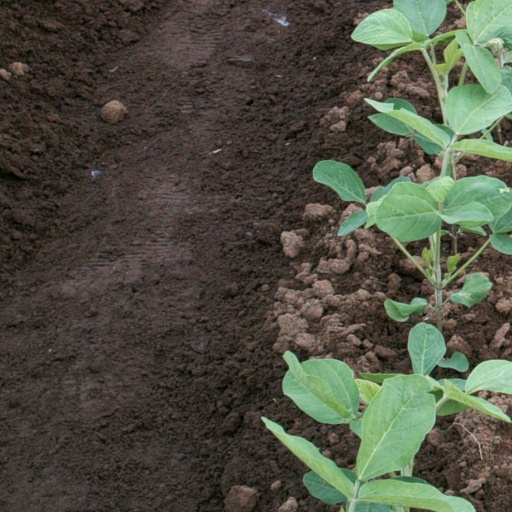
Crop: soybean